Electroputere LE5100

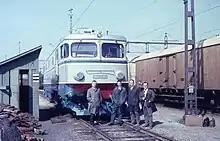
060-EA-009 at Trelleborg in Sweden awaiting to be loaded onto the railway ferry to Sassnitz during its delivery to the Brașov depot, 1966

In 1973, in parallel with the delivery of the ND2 locomotives, Electroputere delivered two LE 5100 locomotives to the Ministry of Railways of the People's Republic of China, which allocated them to the Baoji Depot of the Baocheng Railway of the Xi'an Railway Bureau, which also housed 6Y2 and 6G locomotives made by Alsthom. The two units were ordered on an experimental basis but no further orders resulted from the delivery of the two examples, and the employees of the Baocheng Railway found it difficult to maintain them considering that there weren't many spare parts, so they often sat in storage. In the 1980s they were given to the Beijing Railway Academy to prepare drivers for shunting duties, but once again incompatibility issues with the academy's testing grounds meant that the locomotive went into storage again. A final attempt was to use them as testbeds for an experimental traction system, but this also didn't occur and the two units were scrapped in the early 1990s.